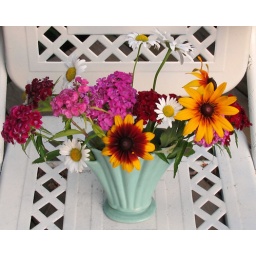
current flowers in the barn meadow